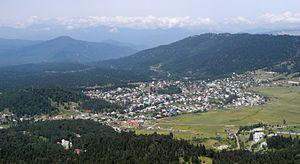
Bakouriani est une station de sports d'hiver de Géorgie.